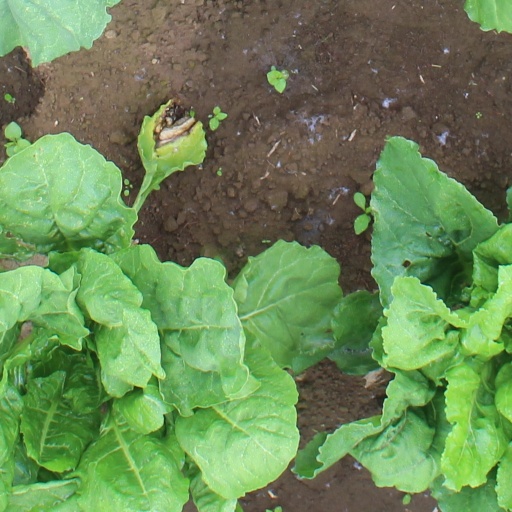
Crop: sugar beet